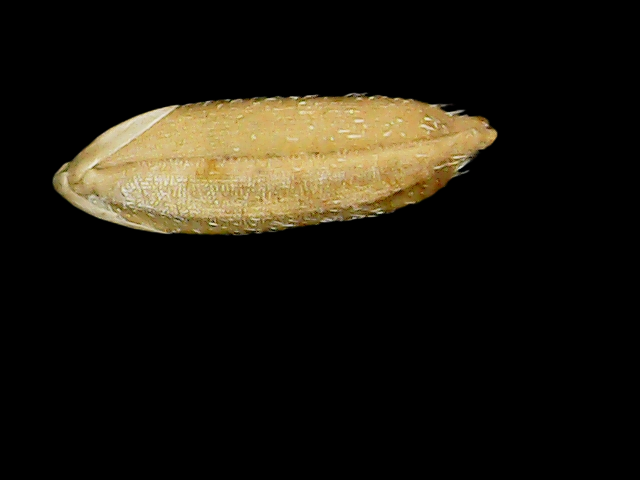
Rice variety: Bd51